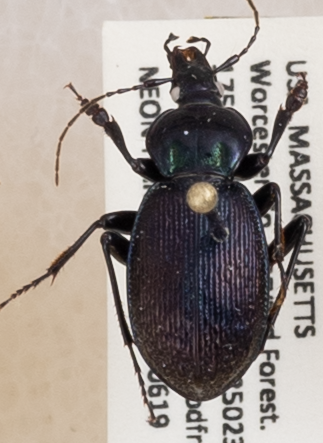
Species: Sphaeroderus stenostomus lecontei
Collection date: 2018-06-19
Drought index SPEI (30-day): -0.9
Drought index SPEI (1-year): -0.54
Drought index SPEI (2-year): -0.8